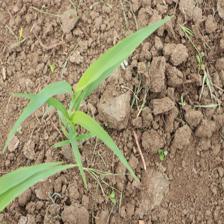
Label: Sorghum